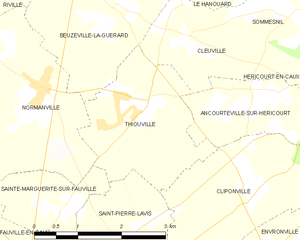
Carte des communes françaises Thiouville